Religious intentional community

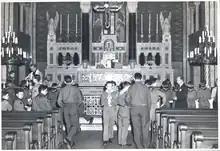
Parish of St. Francis de Sales Roman Church

A "parish" is a religious community within a particular church, led by a parish priest, under the authority of the diocesan bishop. It is the lowest ecclesiastical subdivision in the Catholic episcopal polity, and the primary constituent unit of a diocese or eparchy. In the 1983 Code of Canon Law, parishes are constituted under cc. 515–552, entitled "Parishes, Pastors, and Parochial Vicars."